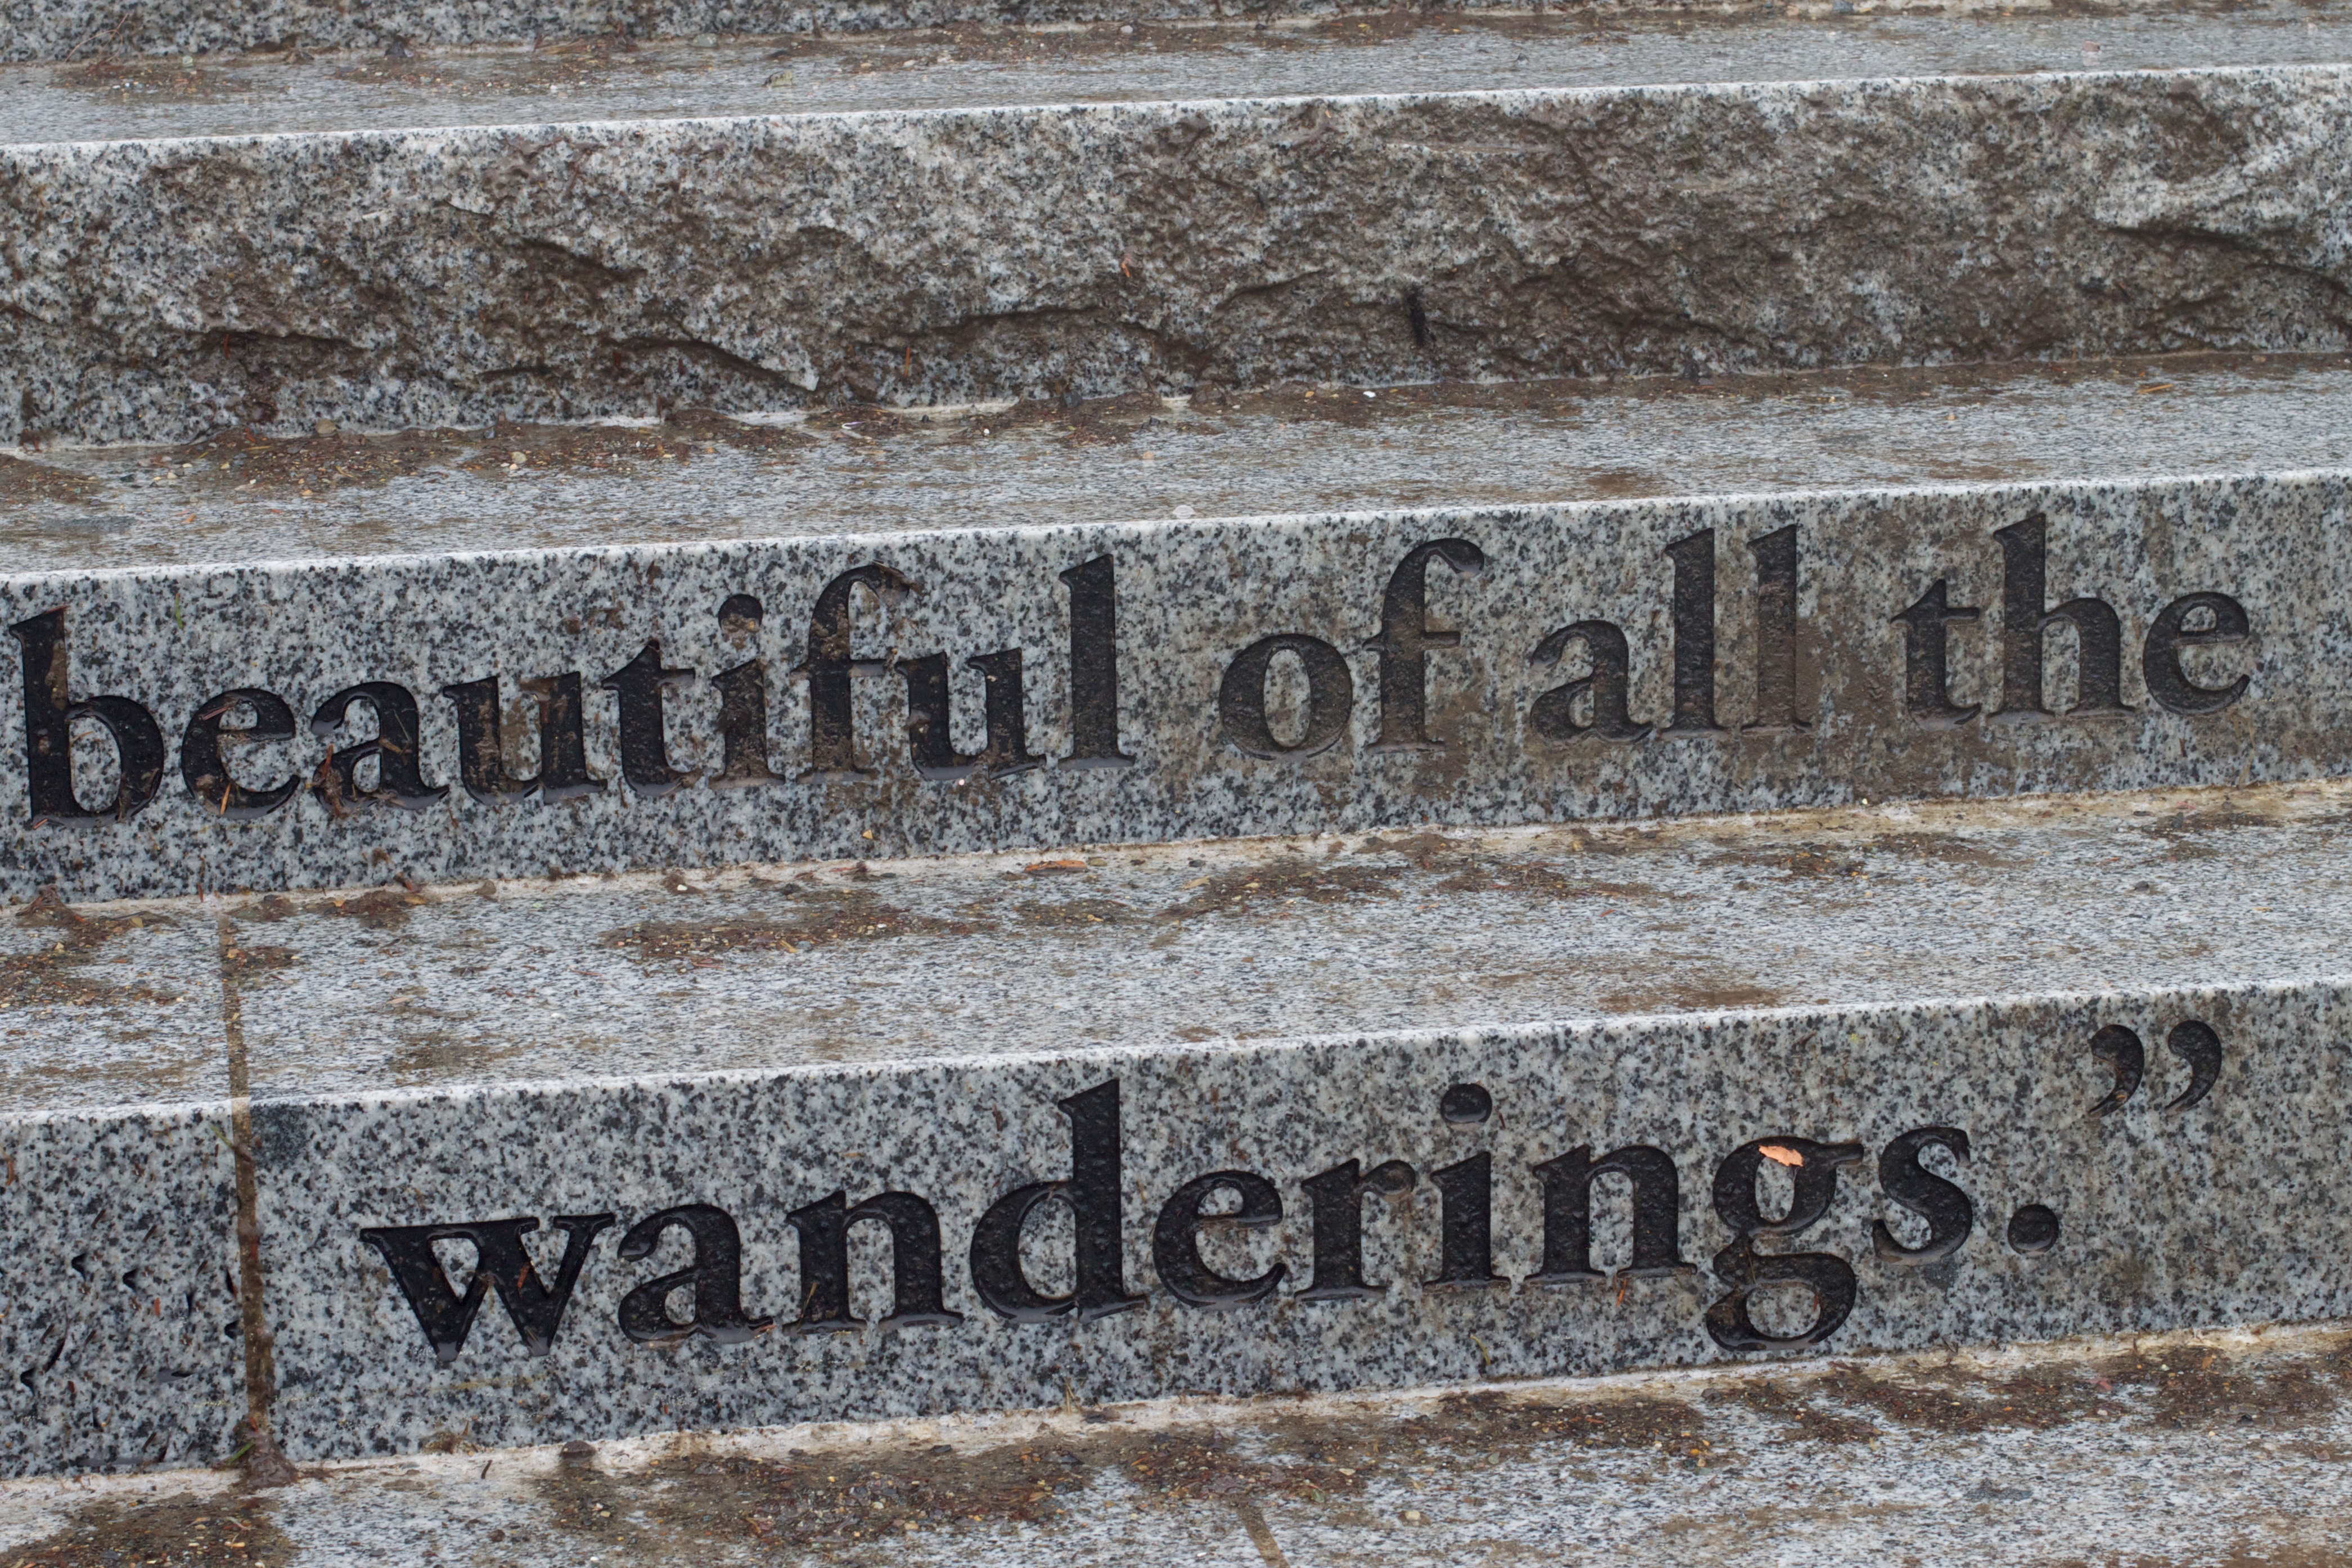
material, washington, grave, memorial, headstone, odyssey, stone carving, ancient history